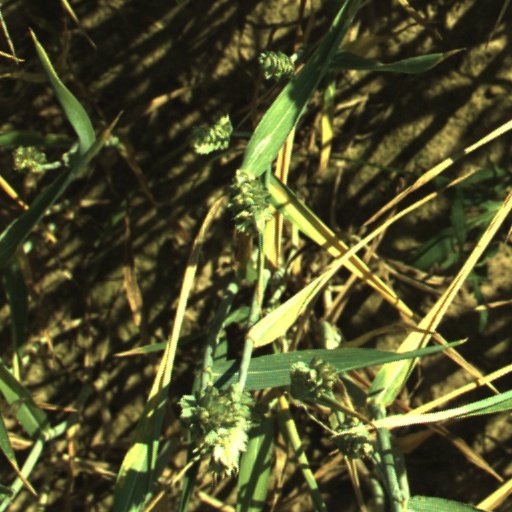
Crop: wheat